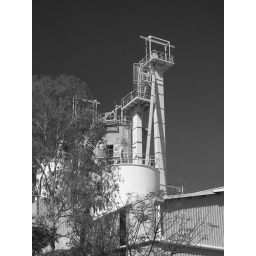
Just near this industrial plant was a lean to that a homeless person was living in right beside the river.